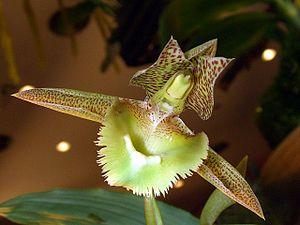
La flore en Colombie se caractérise par une biodiversité importante, avec le taux le plus élevé d'espèces par unité de surface à travers le monde. Plus de 130 000 espèces ont été signalées sur le territoire colombien.
Catasetum est un genre d'orchidées épiphytes d'Amérique du Sud comptant plus de 160 espèces.